Mike Ehrmantraut

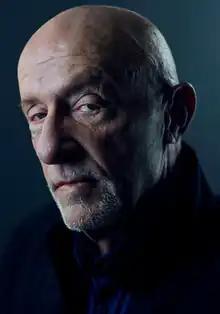
Jonathan Banks as Mike Ehrmantraut in a promotional poster for "Better Call Saul"s third season

Michael Ehrmantraut is a fictional character portrayed by Jonathan Banks in the television series "Breaking Bad" and its spinoff prequel "Better Call Saul". Mike is a private investigator, head of security, cleaner, and hitman who works for Gus Fring—and, on occasion, Saul Goodman. While an officer in Philadelphia, he engaged in corrupt activities that indirectly led to the death of his son Matt, leading Mike to move to Albuquerque to watch over and financially support his daughter-in-law Stacey and granddaughter Kaylee through jobs in the criminal underworld. Introduced in "Breaking Bad"s season 2 finale "ABQ", he serves as a major character from season 3 to season 5. Mike is further explored in "Better Call Saul", showcasing how he met Saul and Gus, as well as his family relations and gradual moral decline. The character has been praised by critics and Banks' performance has received several acting awards and nominations.